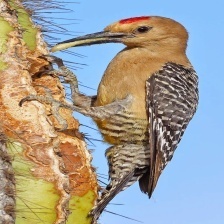
Species: GILA WOODPECKER
Scientific name: MELANERPES UROPYGIALIS